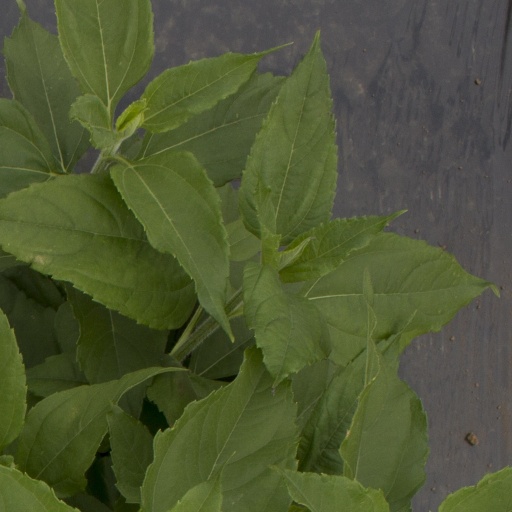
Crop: Jerusalem artichoke